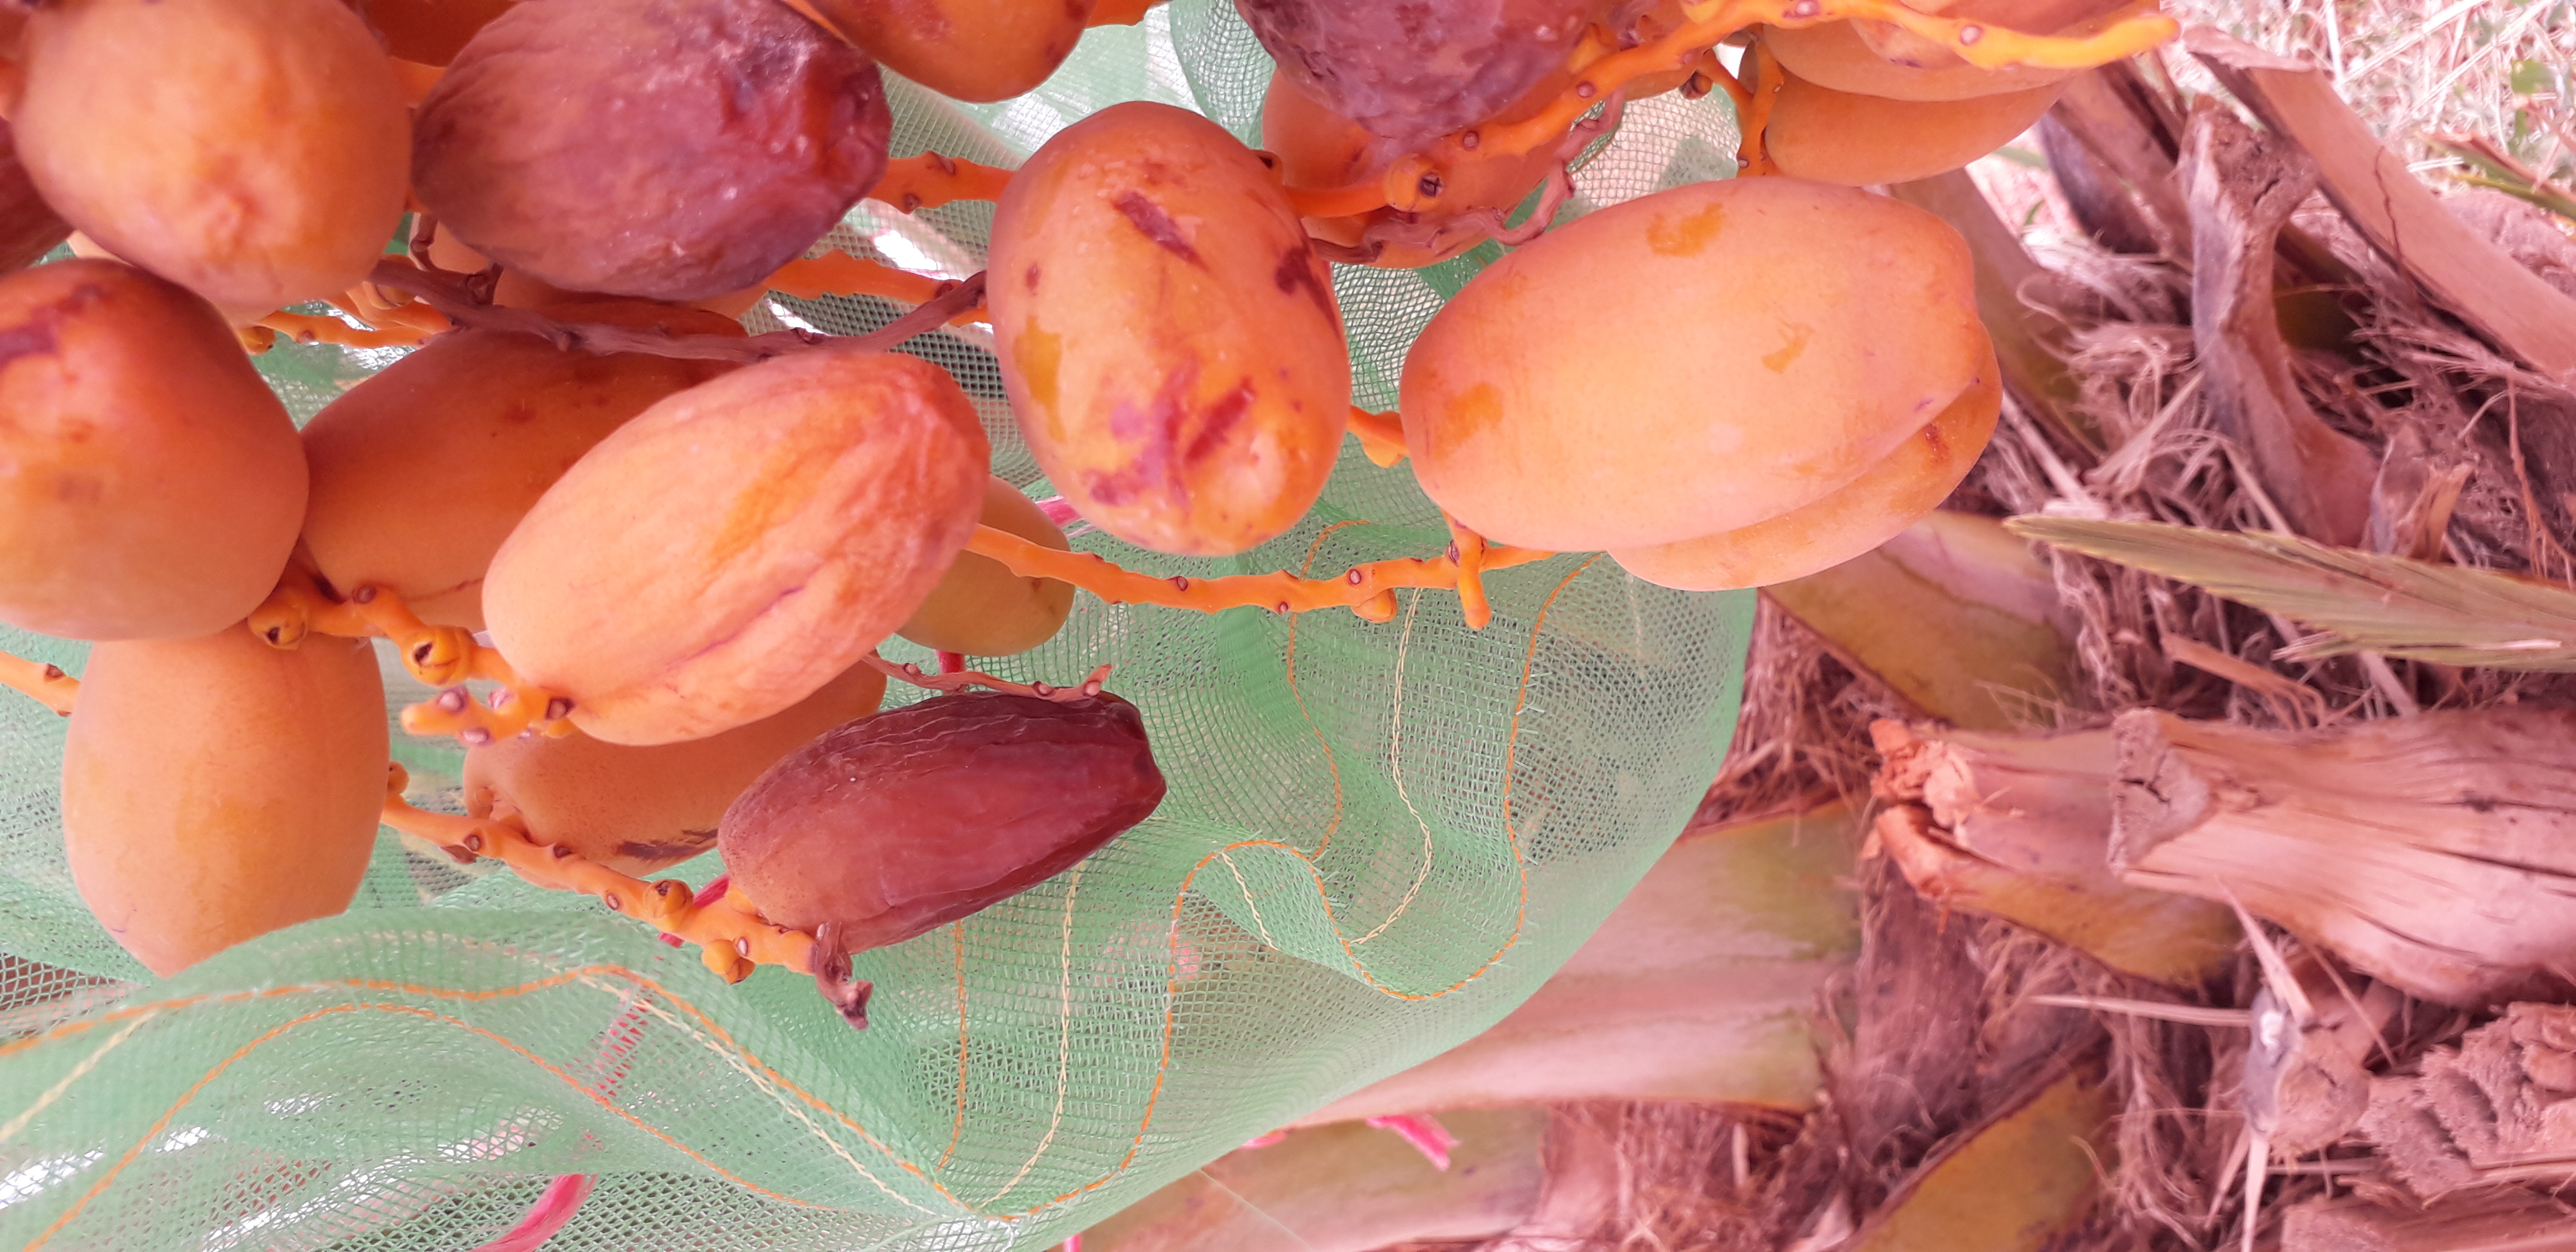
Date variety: Boumajhoul